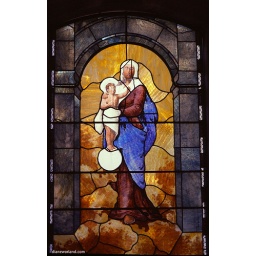
Because of the high water table burials are above ground.